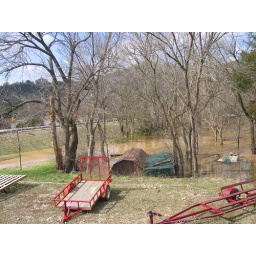
a picture of the road to the boat dock parking lot now under water